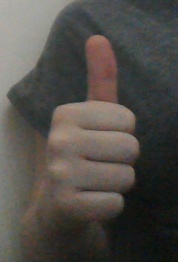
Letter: aleff